Freedom of the press in Spain

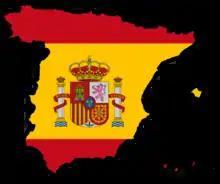
Spain

The freedom of the press in Spain, a constitutional monarchy with a parliamentary democracy, is guaranteed in section 20 of its constitution written in 1978, after the 1975 end of the dictatorship of General Francisco Franco. Spain was ranked at 29th place in the World Press Freedom Index in 2017.